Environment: real
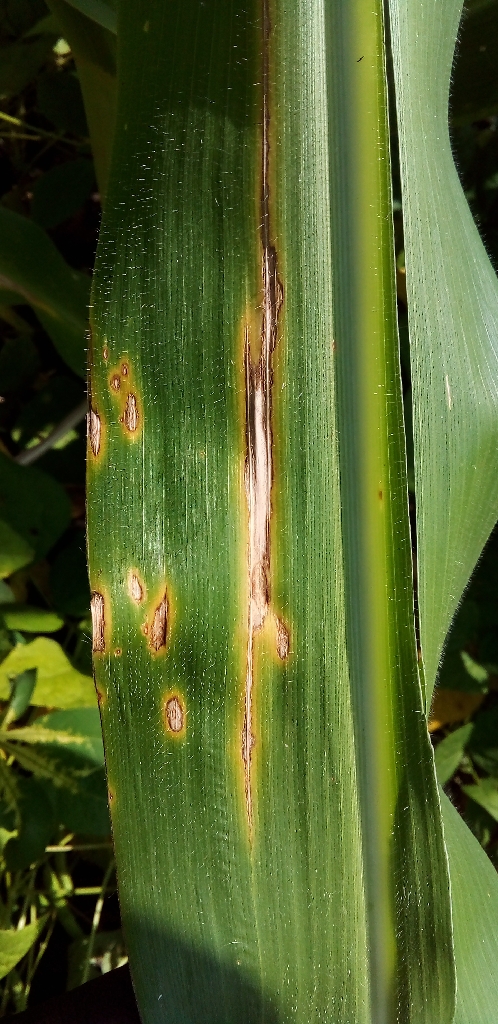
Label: northern_corn_leaf_blight